Answer in natural language. Consider the 3D positions of the objects in the scene and not just the 2D positions in the image. Is the centerpoint of  contemporary white desk with integrated shelves at a higher height than Pillow? Choose between the following options: yes or no
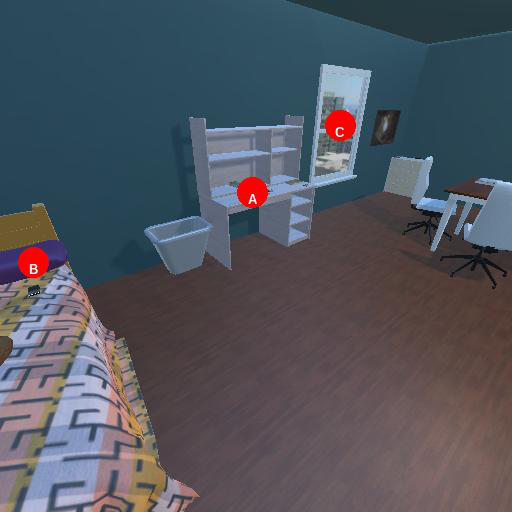
<answer>no</answer>